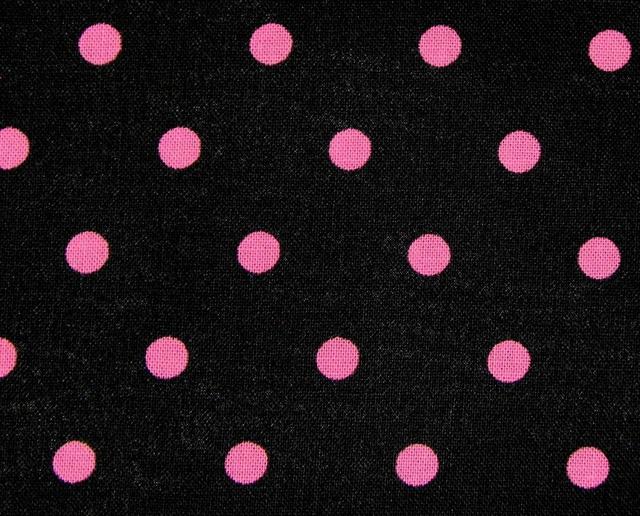
Texture: polka-dotted